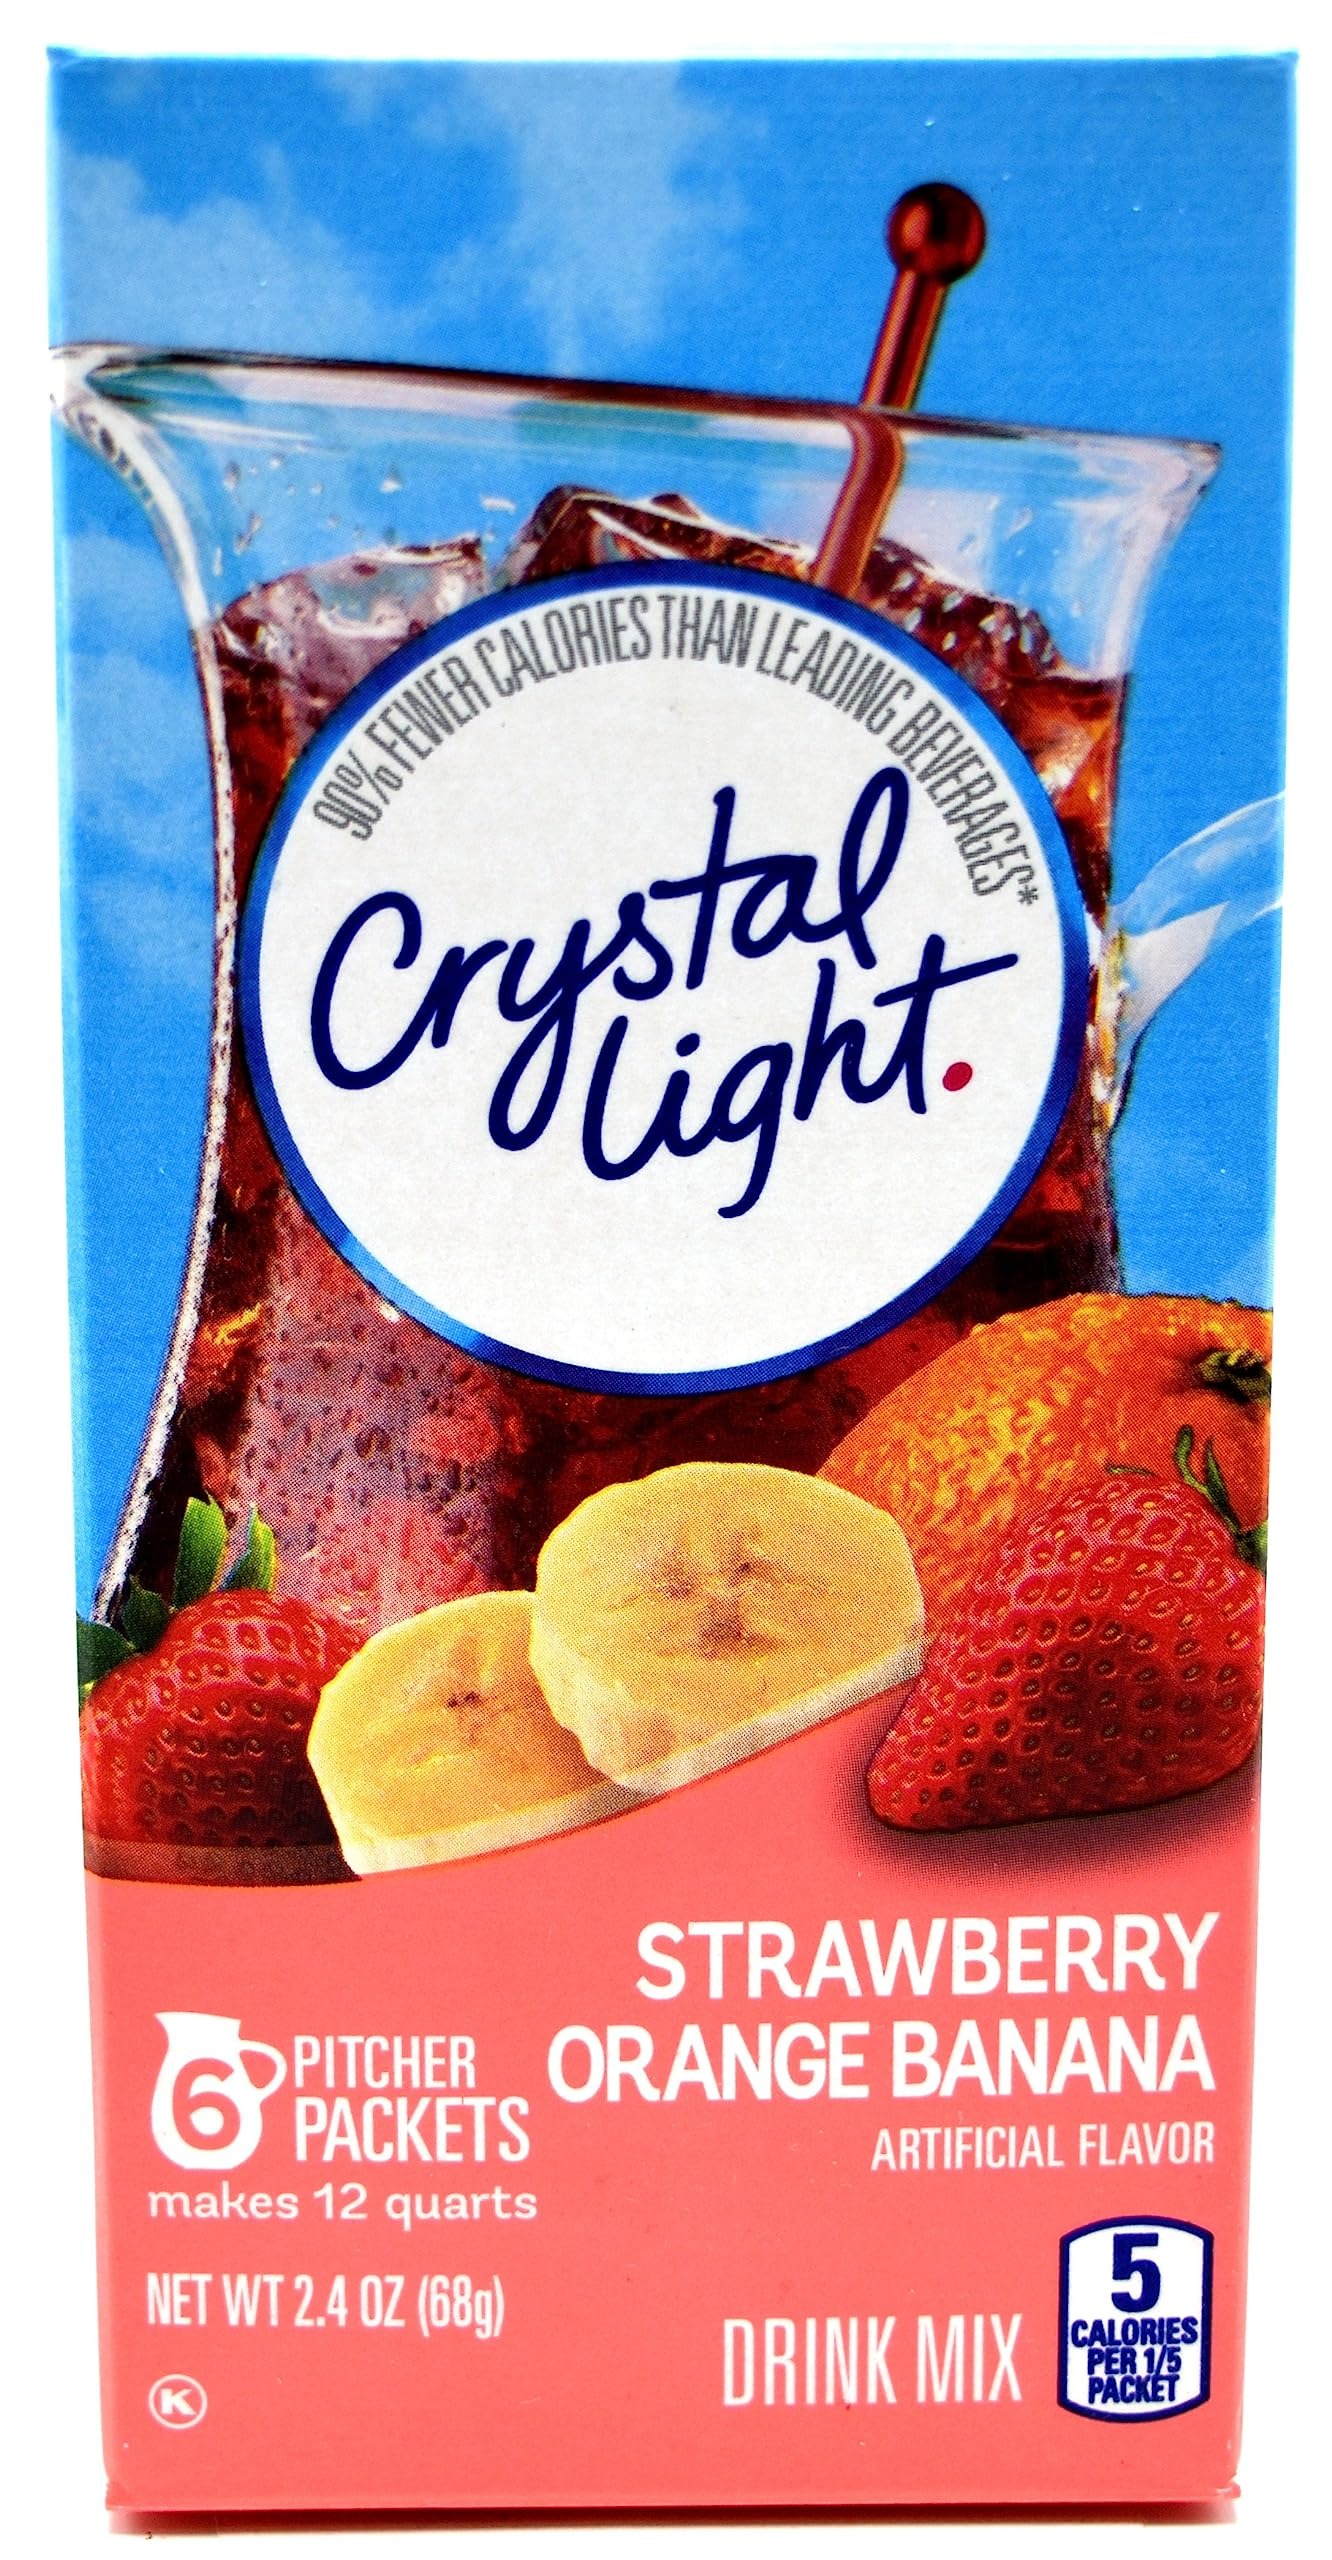
Item Name: Crystal Light Strawberry Orange Banana Drink Mix, 12-Quart 2.4-Ounce Canister (Pack of 20)
Bullet Point 1: Each Box Contains 6 2-Quart (6 2-liter) Packets
Bullet Point 2: Caffeine Free and Low in Sodium
Bullet Point 3: Kosher Product and Gluten Free
Bullet Point 4: Each 12 Ounce (355 ml) Serving Contains 5 Calories
Product Description: Crystal Light turns the water you need into the water you will love. It transforms ordinary water with fabulous fruit flavors and tantalizing teas. Each sip is the perfect way to refresh, renew and satisfy your thirst for something different.
Value: 20.0
Unit: count

Price: 96.595